Kali the Mother (book)

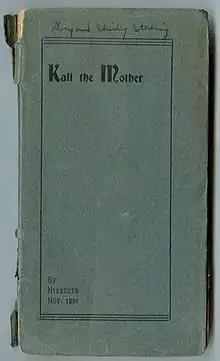
"Kali The Mother" first edition cover page

Kali the Mother (1900) is an English book written by Sister Nivedita. Kali is a popular Hindu goddess who is considered to free her worshippers from fear (anxiety) and all troubles. In this book Nivedita celebrated this Indian goddess Kali.